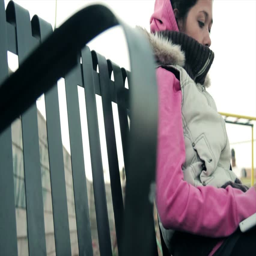
girl on a bench with laptop